Broad Street (Columbus, Ohio)

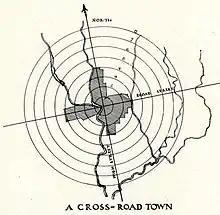
Broad Street (running roughly east to west) has always been one of the city's main thoroughfares. The other, High Street, runs roughly north to south.

Broad Street has been one of Columbus's two main corridors since its founding, along with High Street, meeting at a 100 percent corner downtown. The street has its origin before High Street and Columbus, with the 1797 founding of Franklinton. The first section of the road was constructed then, on the west bank of the Scioto River. Franklinton, then an independent settlement, had applied to be Ohio's capital. The settlement's founders were persuasive, though its flood problem led Ohio officials to choose the eastern bank of the river, on higher ground. Several streets were then laid out from the city's founding in 1812 into the following year, including Broad and High. These streets and the entire grid were laid out 12 degrees off from a north–south and east–west alignment. Broad Street's construction involved clearing dense forest, and tree stumps left behind caused horse-drawn carriages to maneuver around them, helping lead to the wide roadway.